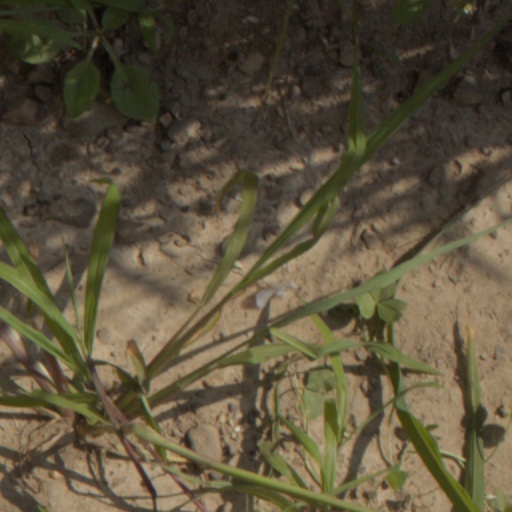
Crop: wheat